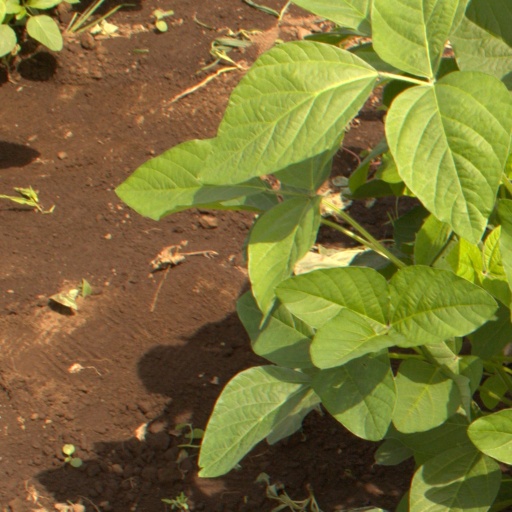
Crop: soybean